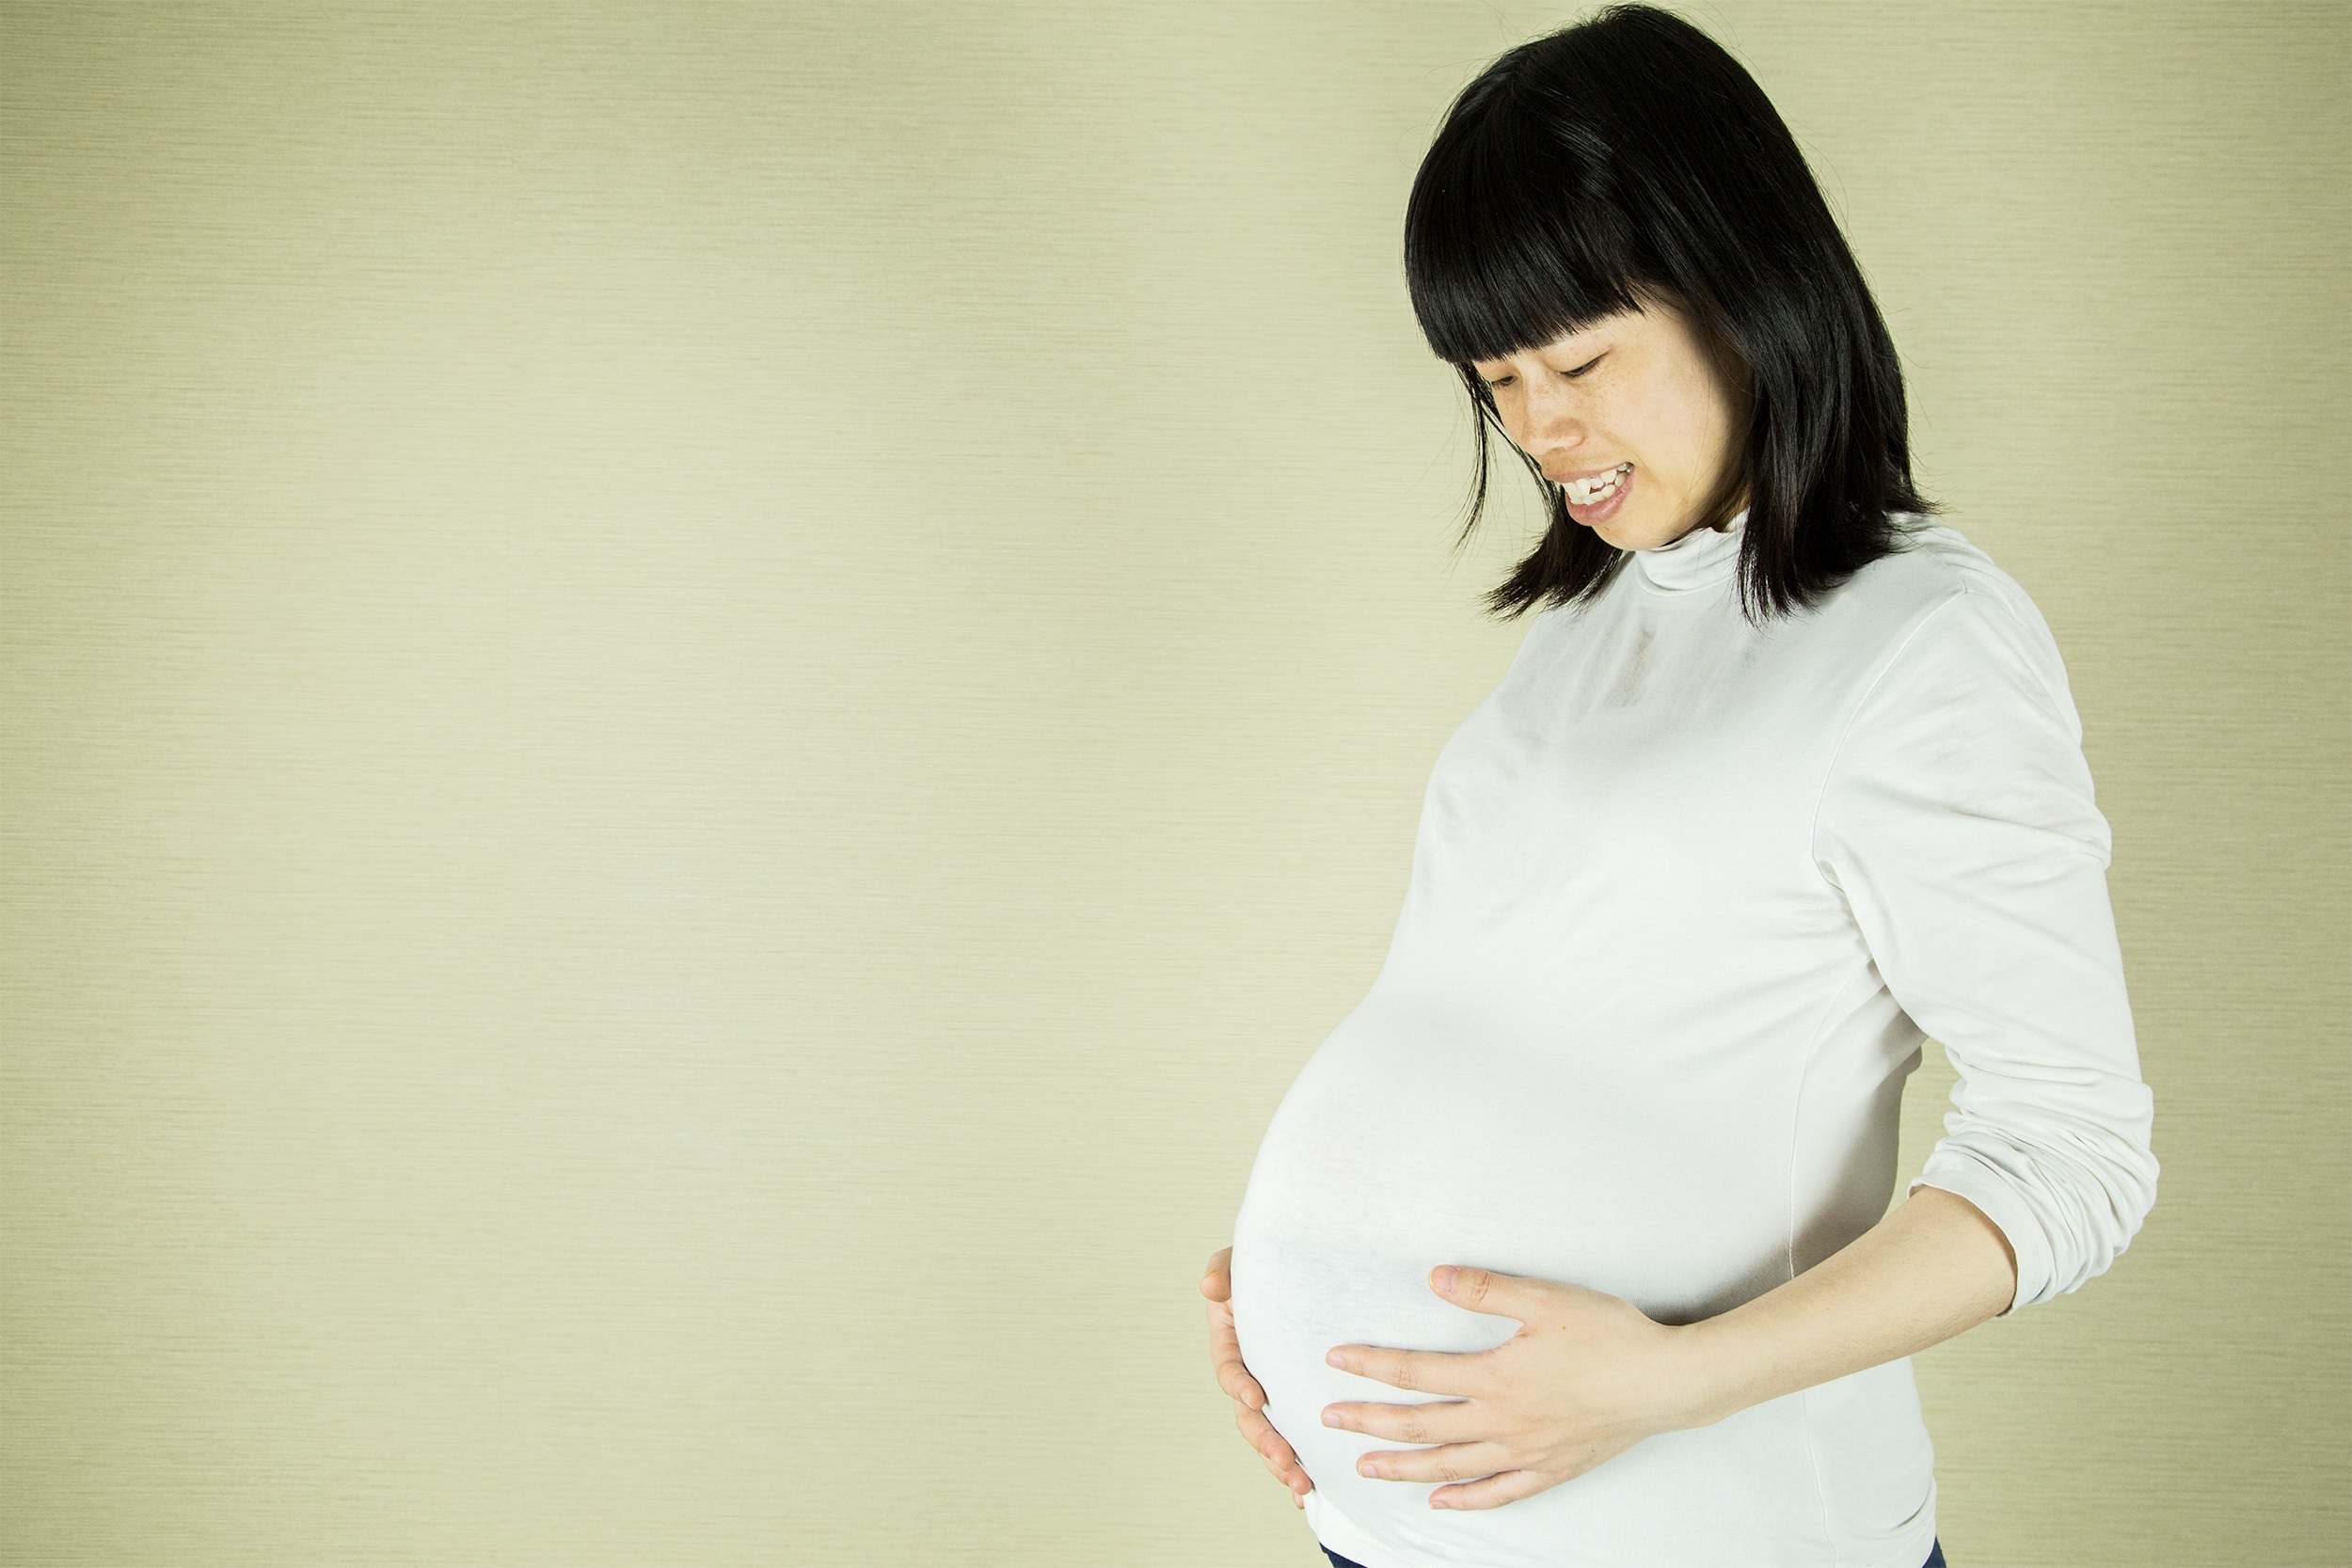
hand, girl, woman, white, photography, female, asian, love, portrait, model, young, chinese, clothing, arm, outerwear, mom, pregnancy, human body, dress, happy, neck, skin, pregnant, belly, beauty, abdomen, sleeve, photo shoot, t shirt, sense, pregnant woman, pregnant women